Renault

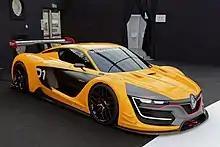
Renault Sport R.S. 01

The company has also backed various one-make single-seater series such as Formula Renault and the Formula Renault 3.5. These two racing series were a step in the career of thousands of drivers, including Formula One champions Fernando Alonso, Sebastian Vettel, Kimi Räikkönen and Lewis Hamilton, as well as IndyCar champion Will Power.